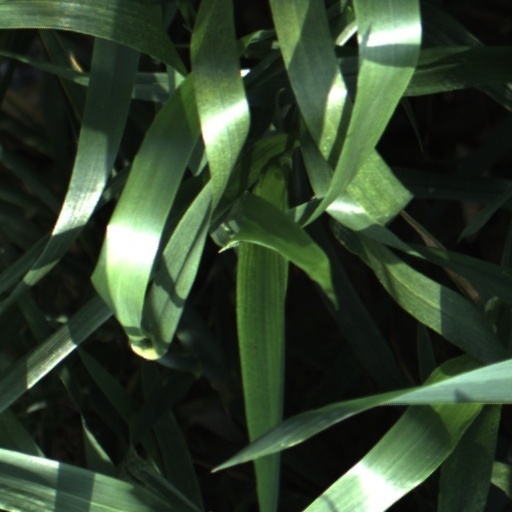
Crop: wheat